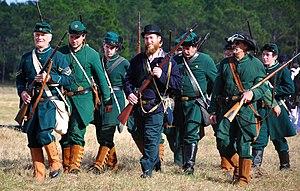
Le 1ᵉʳ régiment de tireurs d'élite des États-Unis, ou 1st U.S. Volunteer Sharpshooters Regiment, était un régiment d'infanterie qui servit dans l'armée régulière fédérale de l'armée de l'Union durant la Guerre civile américaine. Recrutés dès septembre 1861 sous l'égide de Hiram Berdan, les volontaires du 1st U.S.V.S.R. furent employés comme infanterie légère ou chasseurs à pied, en éclairage voire comme franc-tireurs ; mais les « Berdan's Sharpshooters » demeurent célèbres pour être des tireurs de précision, la langue anglo-saxonne désignant de ce nom un tireur d'élite, conjointement avec les termes marksman voire sniper. Dans ce rôle, les Sharpshooters visaient en priorité des cibles « de valeur », officiers ou artilleurs adverses. Leur caractéristique visible, outre l'utilisation du fusil Sharps moderne, précis et parfois amélioré d'une lunette de visée, est leur uniforme originel de teinte vert forêt distinct du bleu quasi-général porté par l'U.S. Army nordiste.